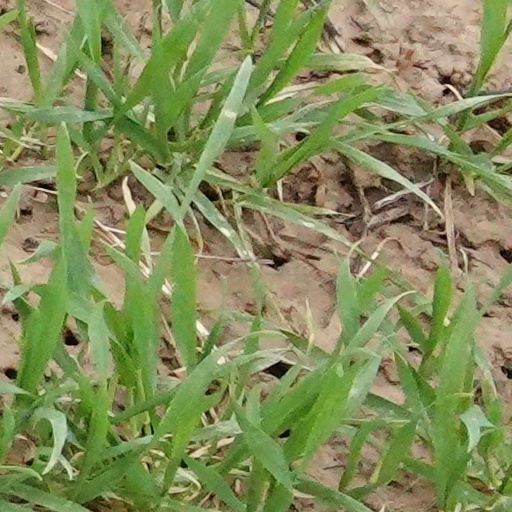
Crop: wheat